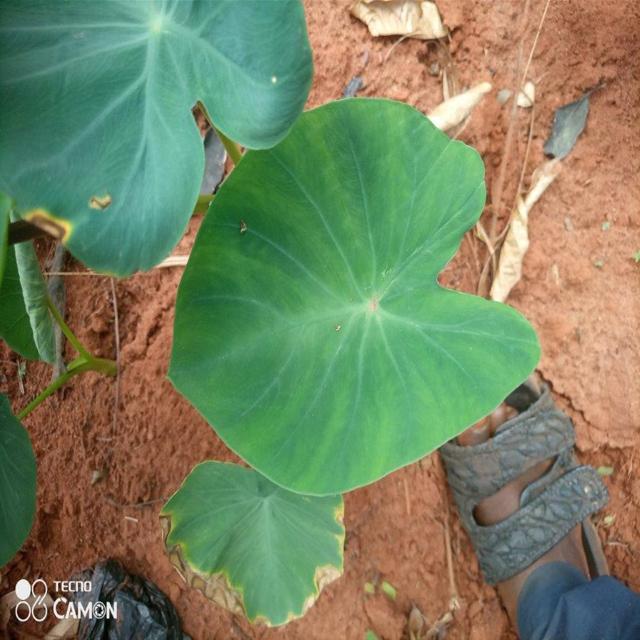
Label: Healthy